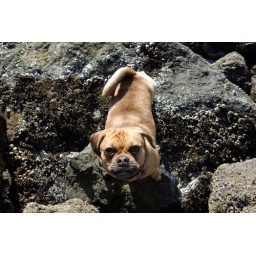
A very friendly little dog who was running around at the beach, I think he mist live nearby.